Fultonville Cemetery

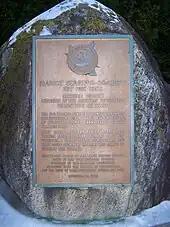
Memorial Plaque

Fultonville Cemetery, also known as the Old Village Cemetery or the Protestant Dutch Church Burying Ground, is a cemetery in Fultonville, New York. The cemetery was originally the burying ground for the Protestant Dutch Church of Fultonville, but was transferred to the village in 1848.